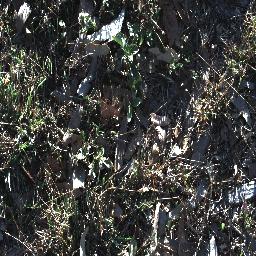
Label: snake_weed